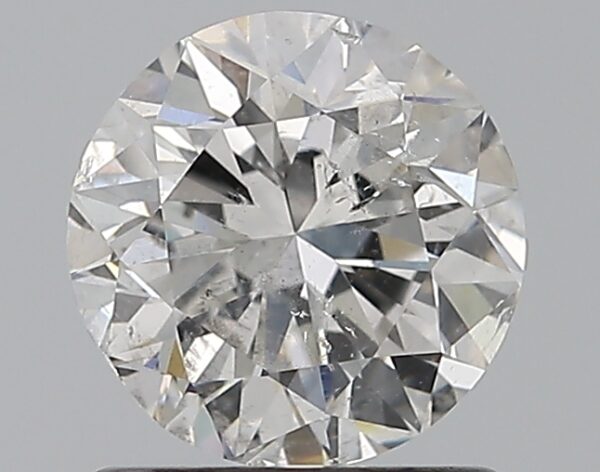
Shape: round
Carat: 1
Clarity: SI2
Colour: F
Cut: VG
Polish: EX
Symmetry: GD
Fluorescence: N
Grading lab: IGI
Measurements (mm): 6.29 x 6.18 x 4.07